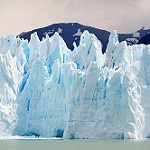
Scene: Outdoor